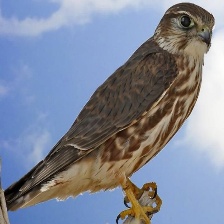
Species: MERLIN
Scientific name: FALCO COLUMBARIUS